El Chema (character)

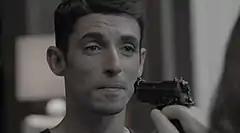
Alberto Guerra as El Chema (2018)

José María Venegas better known as El Chema is a fictional character on the Telemundo television series "El Señor de los Cielos", created by Luis Zelkowicz. The role was portrayed by Mauricio Ochmann from the last episode of the first season of the series in 2013 until the end of the third season in 2015. Ochmann resumed the character in 2016, in the "spin-off" that produced Telemundo entitled "El Chema".